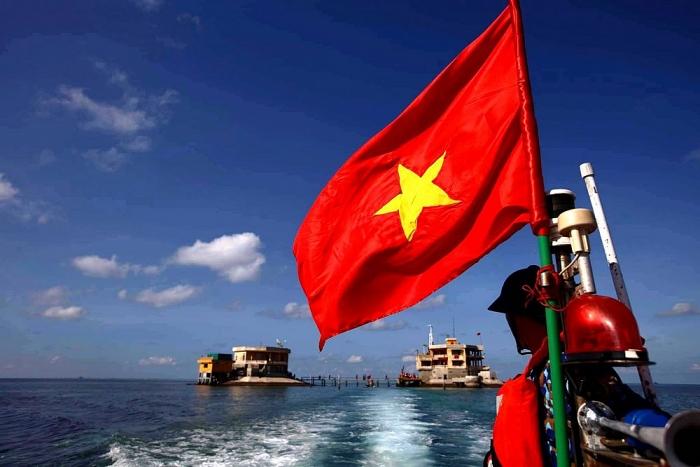
có những con tàu đang di chuyển ở trên biển